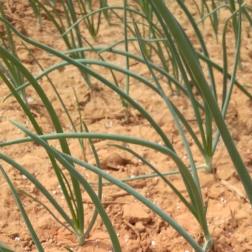
Crop: Onion
Condition: healthy-leaf